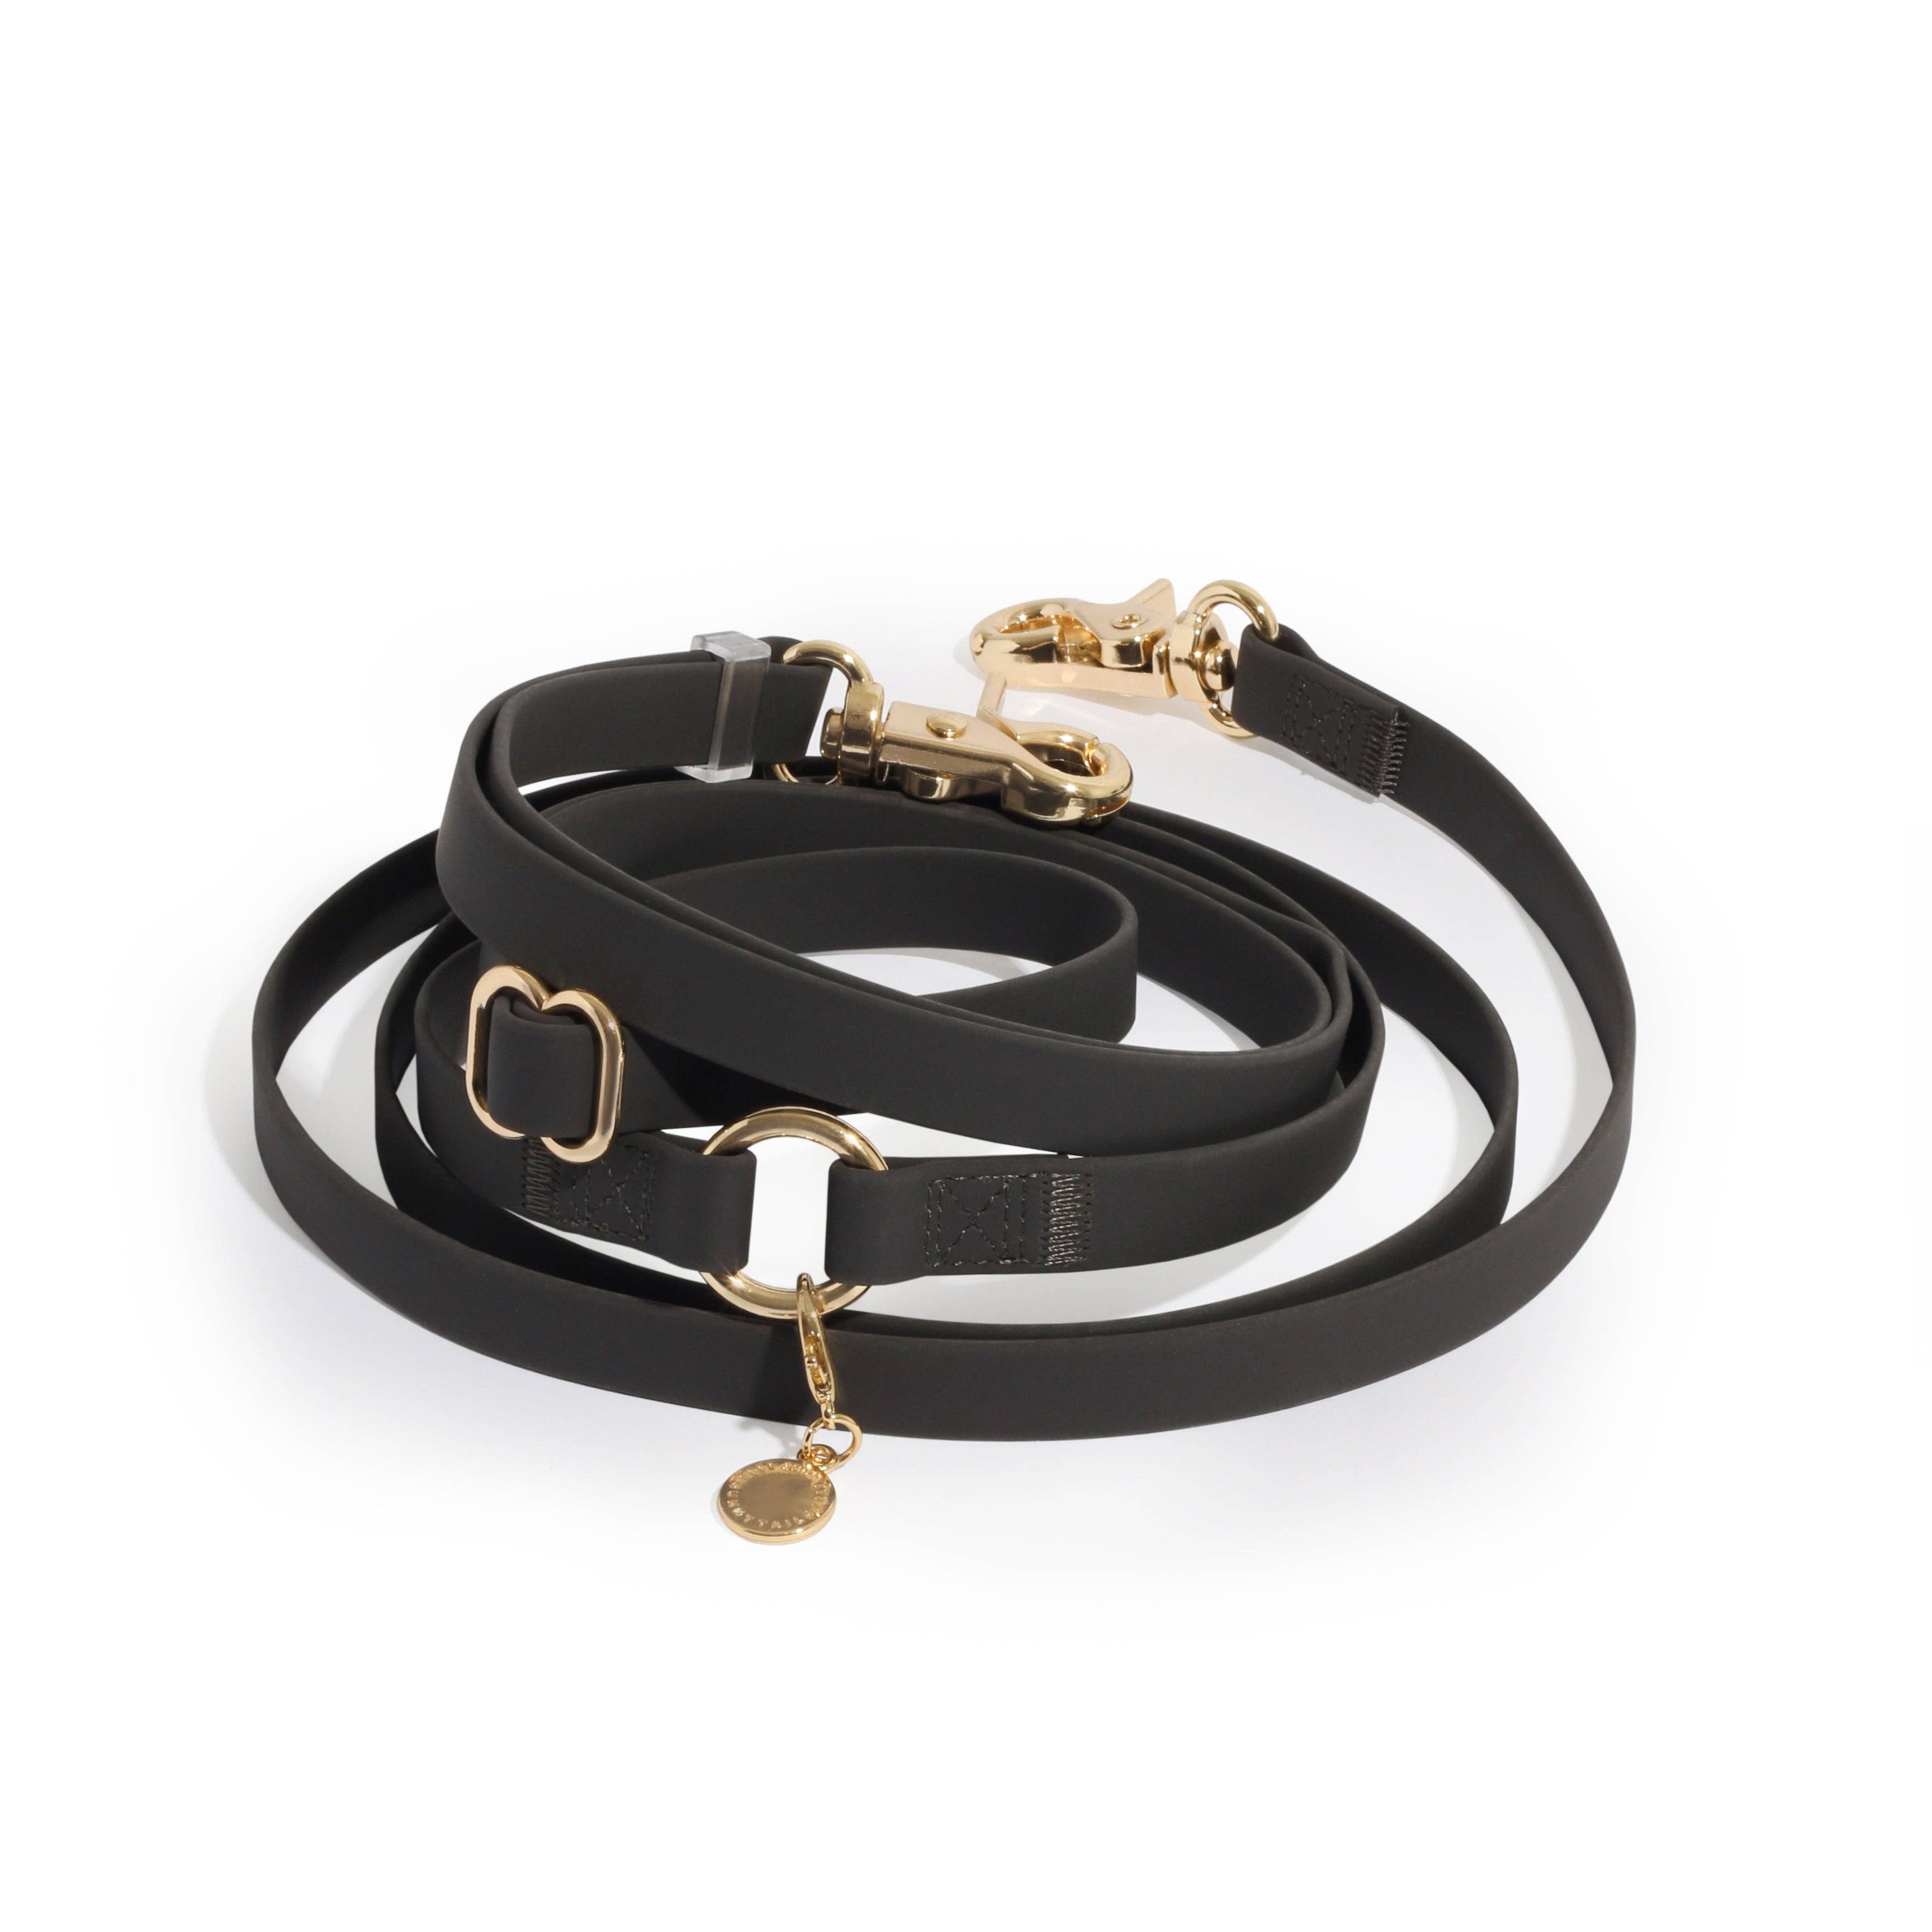
Ember Black 4-in-1 Convertible Hands Free Cloud Dog Leash
Explore our dual ended, ultra lightweight, buttery soft, odor resistant, all-weatherproof Cloud Leash we developed using 100% vegan PVC coated webbing that’s been tested to withstand approximately 750 lbs of pull. Total max length: 8.5 ft / 2.55m Adjustable length: 4.5 ft / 1.35m Non-adjustable length: 4 ft / 1.2m 4-IN-1 CONVERTIBLE & MULTIFUNCTIONAL DOG LEASH We designed this leash with both you and your dog in mind, with one side that is fully adjustable so that you can wear it across your shoulder or around your waist, or hold it as a regular hand held leash. The non-adjustable side can also be worn across the shoulder comfortably with the adjustable side clipped to your dog if you wish to shorten/increase the distance between you and your pup. The adjustable side also doubles as a traffic handle when clipped to your pup.
Brand: SUNNY TAILS
Category: Animals & Pet Supplies > Pet Supplies > Pet Leashes > Hands-Free Leashes